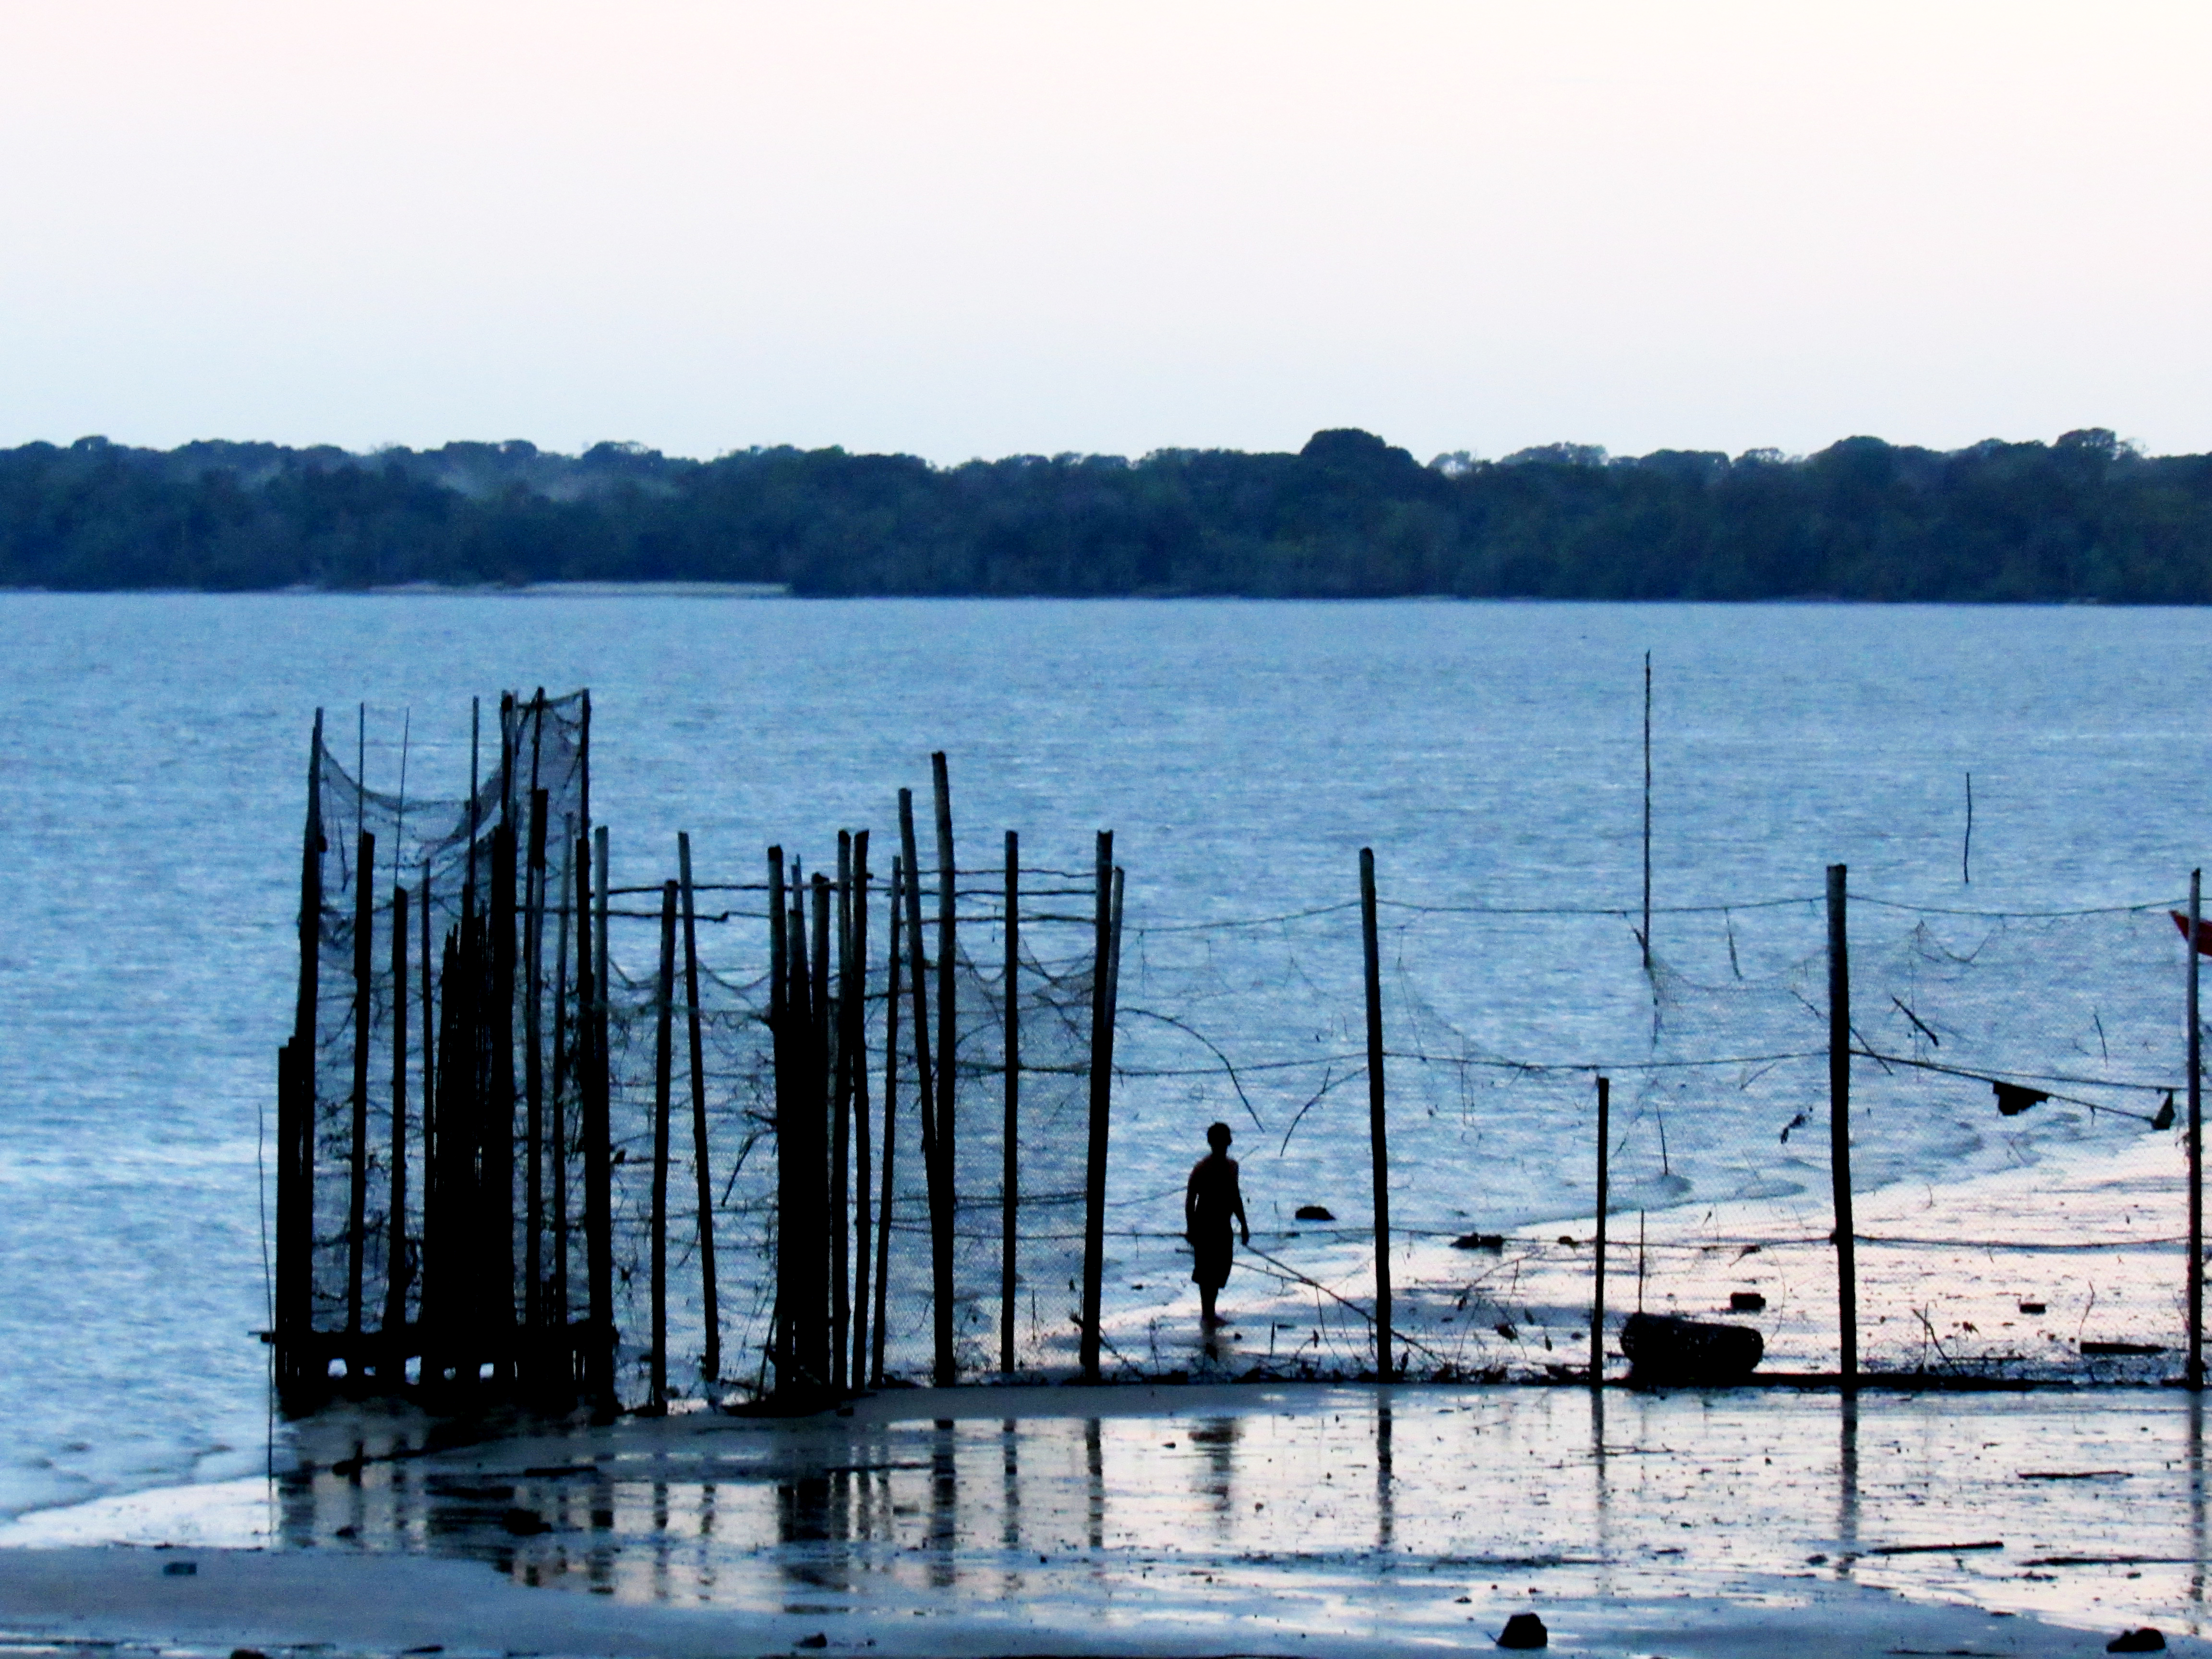
beach, amazon, water, sea, dock, sky, lake, reflection, tree, ocean, calm, river